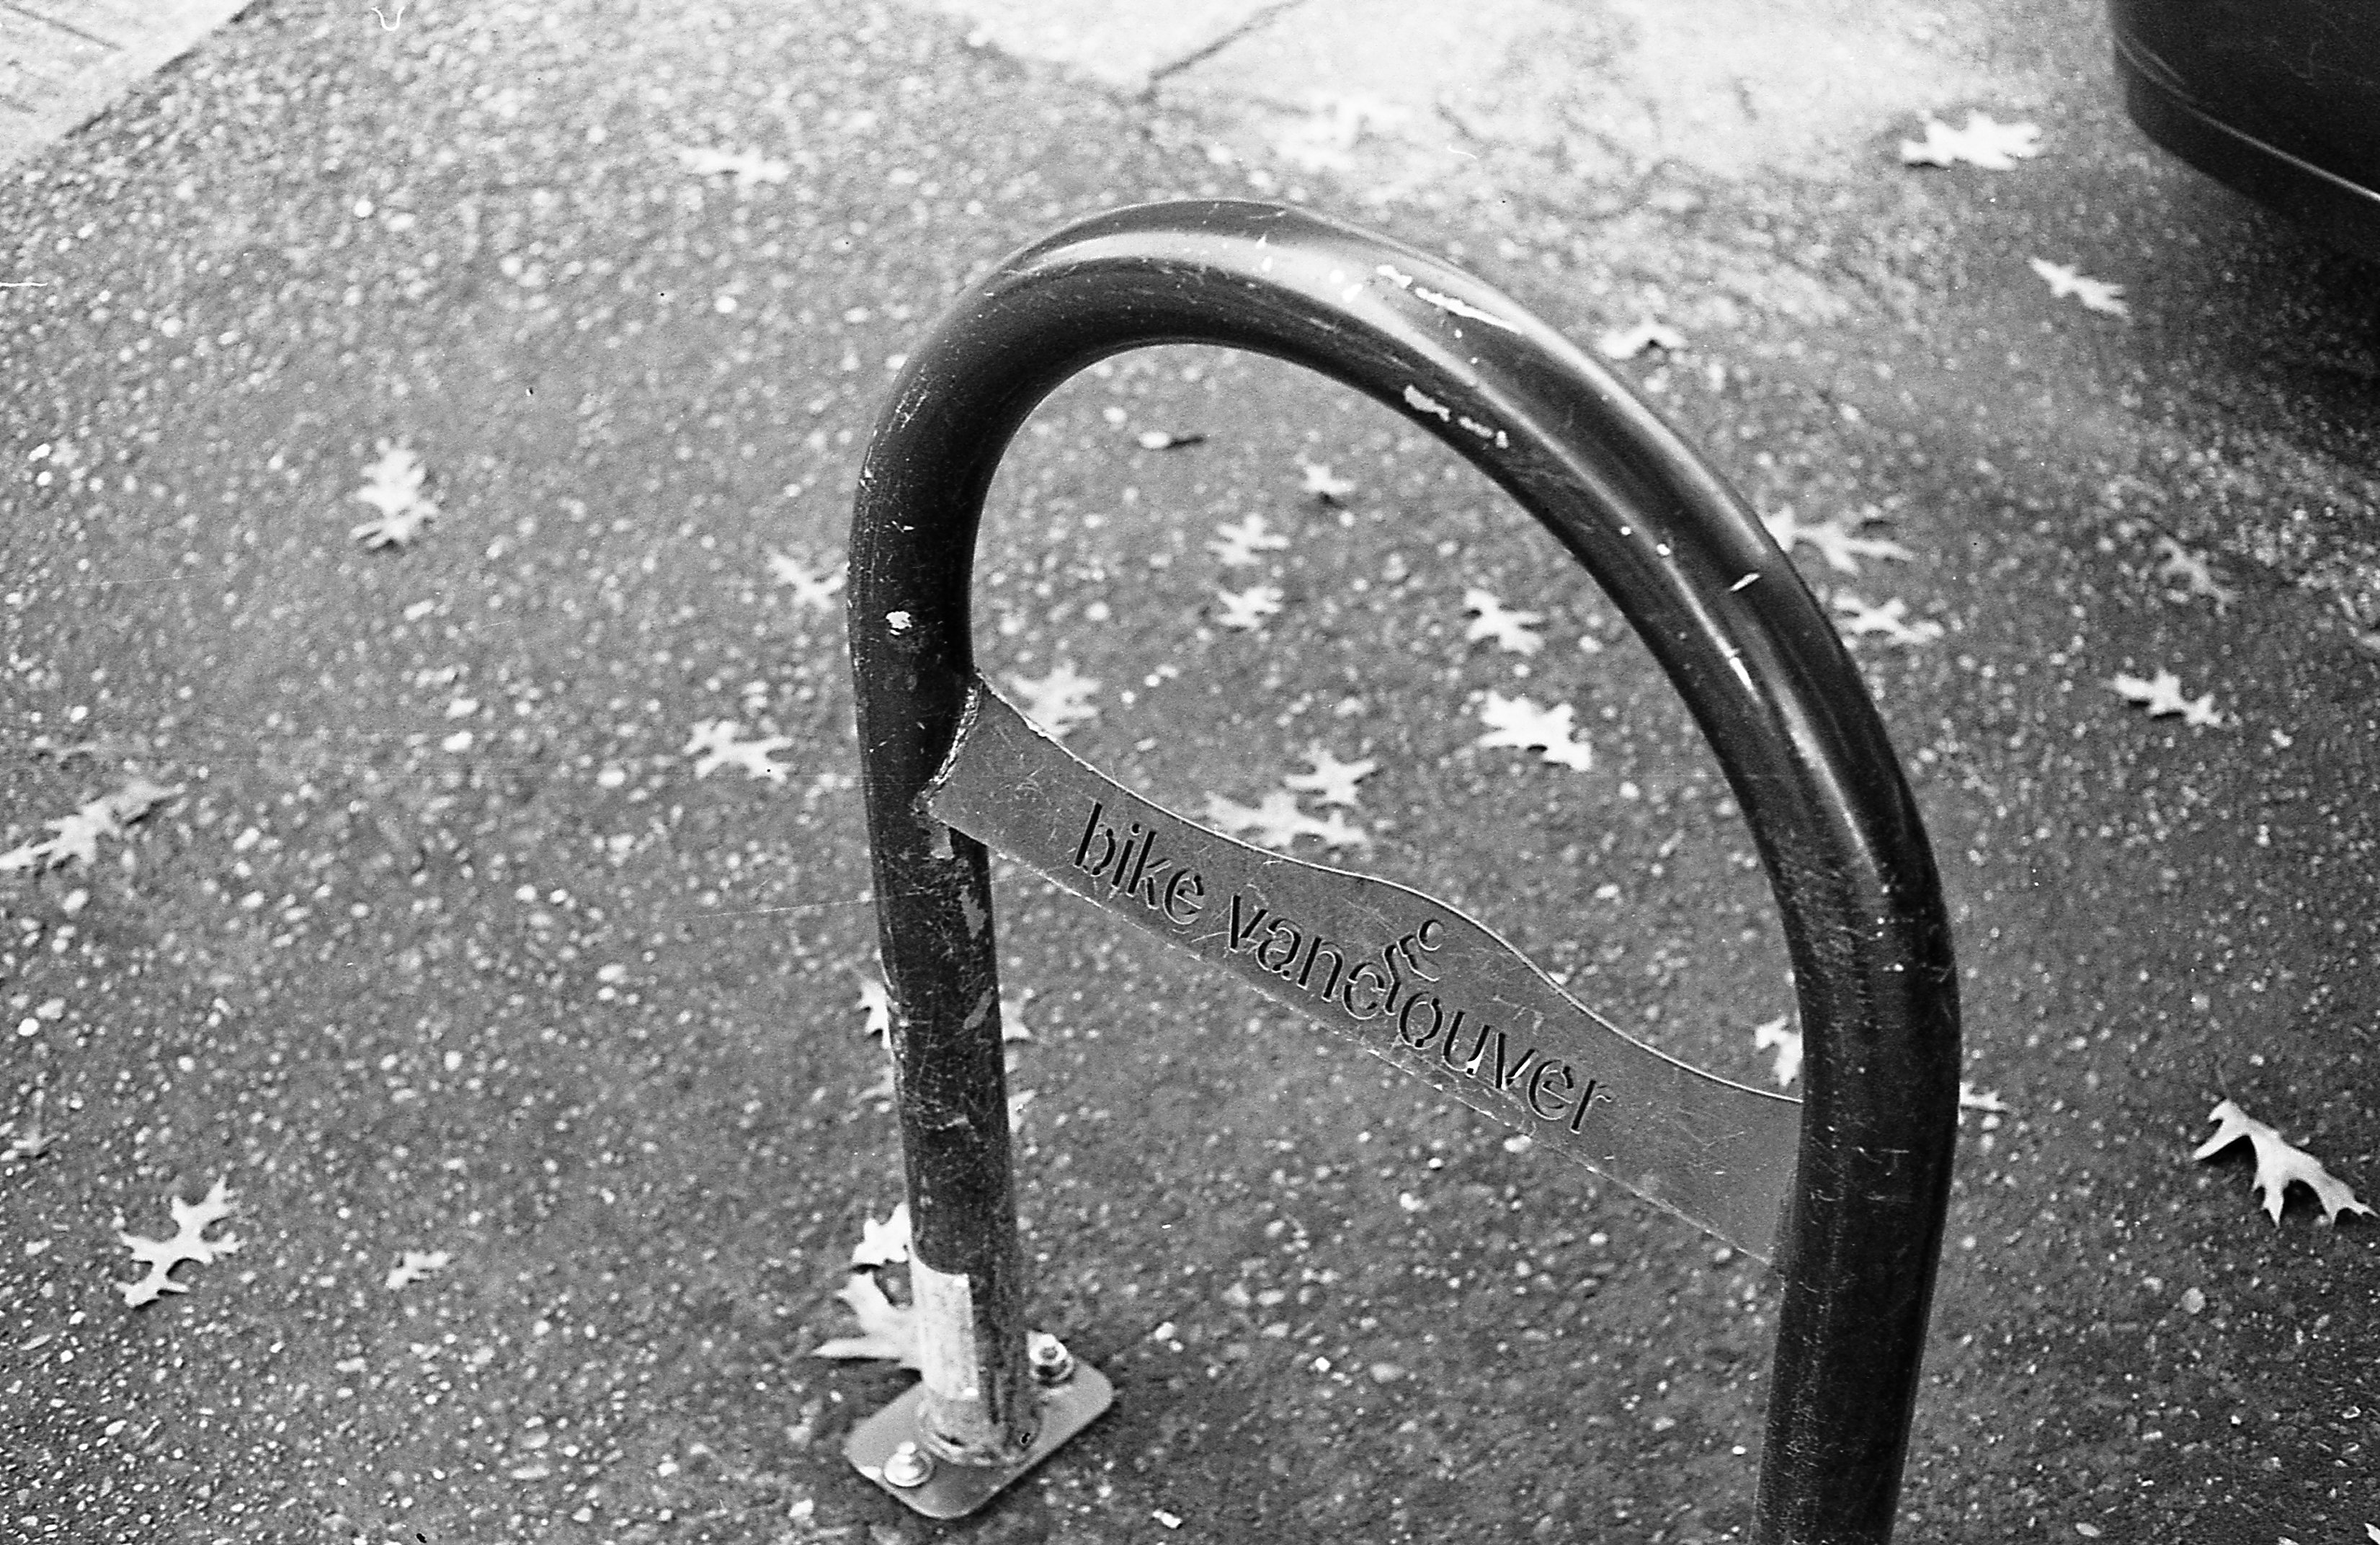
snow, light, black and white, white, photography, wheel, number, bike, asphalt, weather, darkness, black, monochrome, tire, circle, cycling, bycicle, shape, ilfordxp2400, konicaautos2, monochrome photography, automotive tire